Peking glass

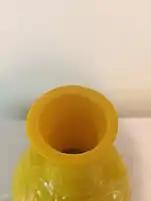
Image of the brim of the vase above. The layers of glass that form the vase can be seen.

Peking glass is an overlay carved glass created by layering material around a core, similar to cameo glass. To create the overlay, a glass blower makes the shape, then dips the shape into a basin of liquid glass several times. This process creates multiple layers of glass that are then carved away to produce a textured image. Peking glass is often made with different colored layers of glass, creating contrast when the outer layers are carved away. Historically, many pieces of Peking glass were made with yellow glass (dubbed "Imperial Yellow") due to the colors' strong association with the Qing Imperial clan of Aisin Gioro.